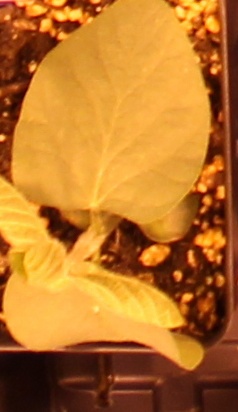
Label: Soybean